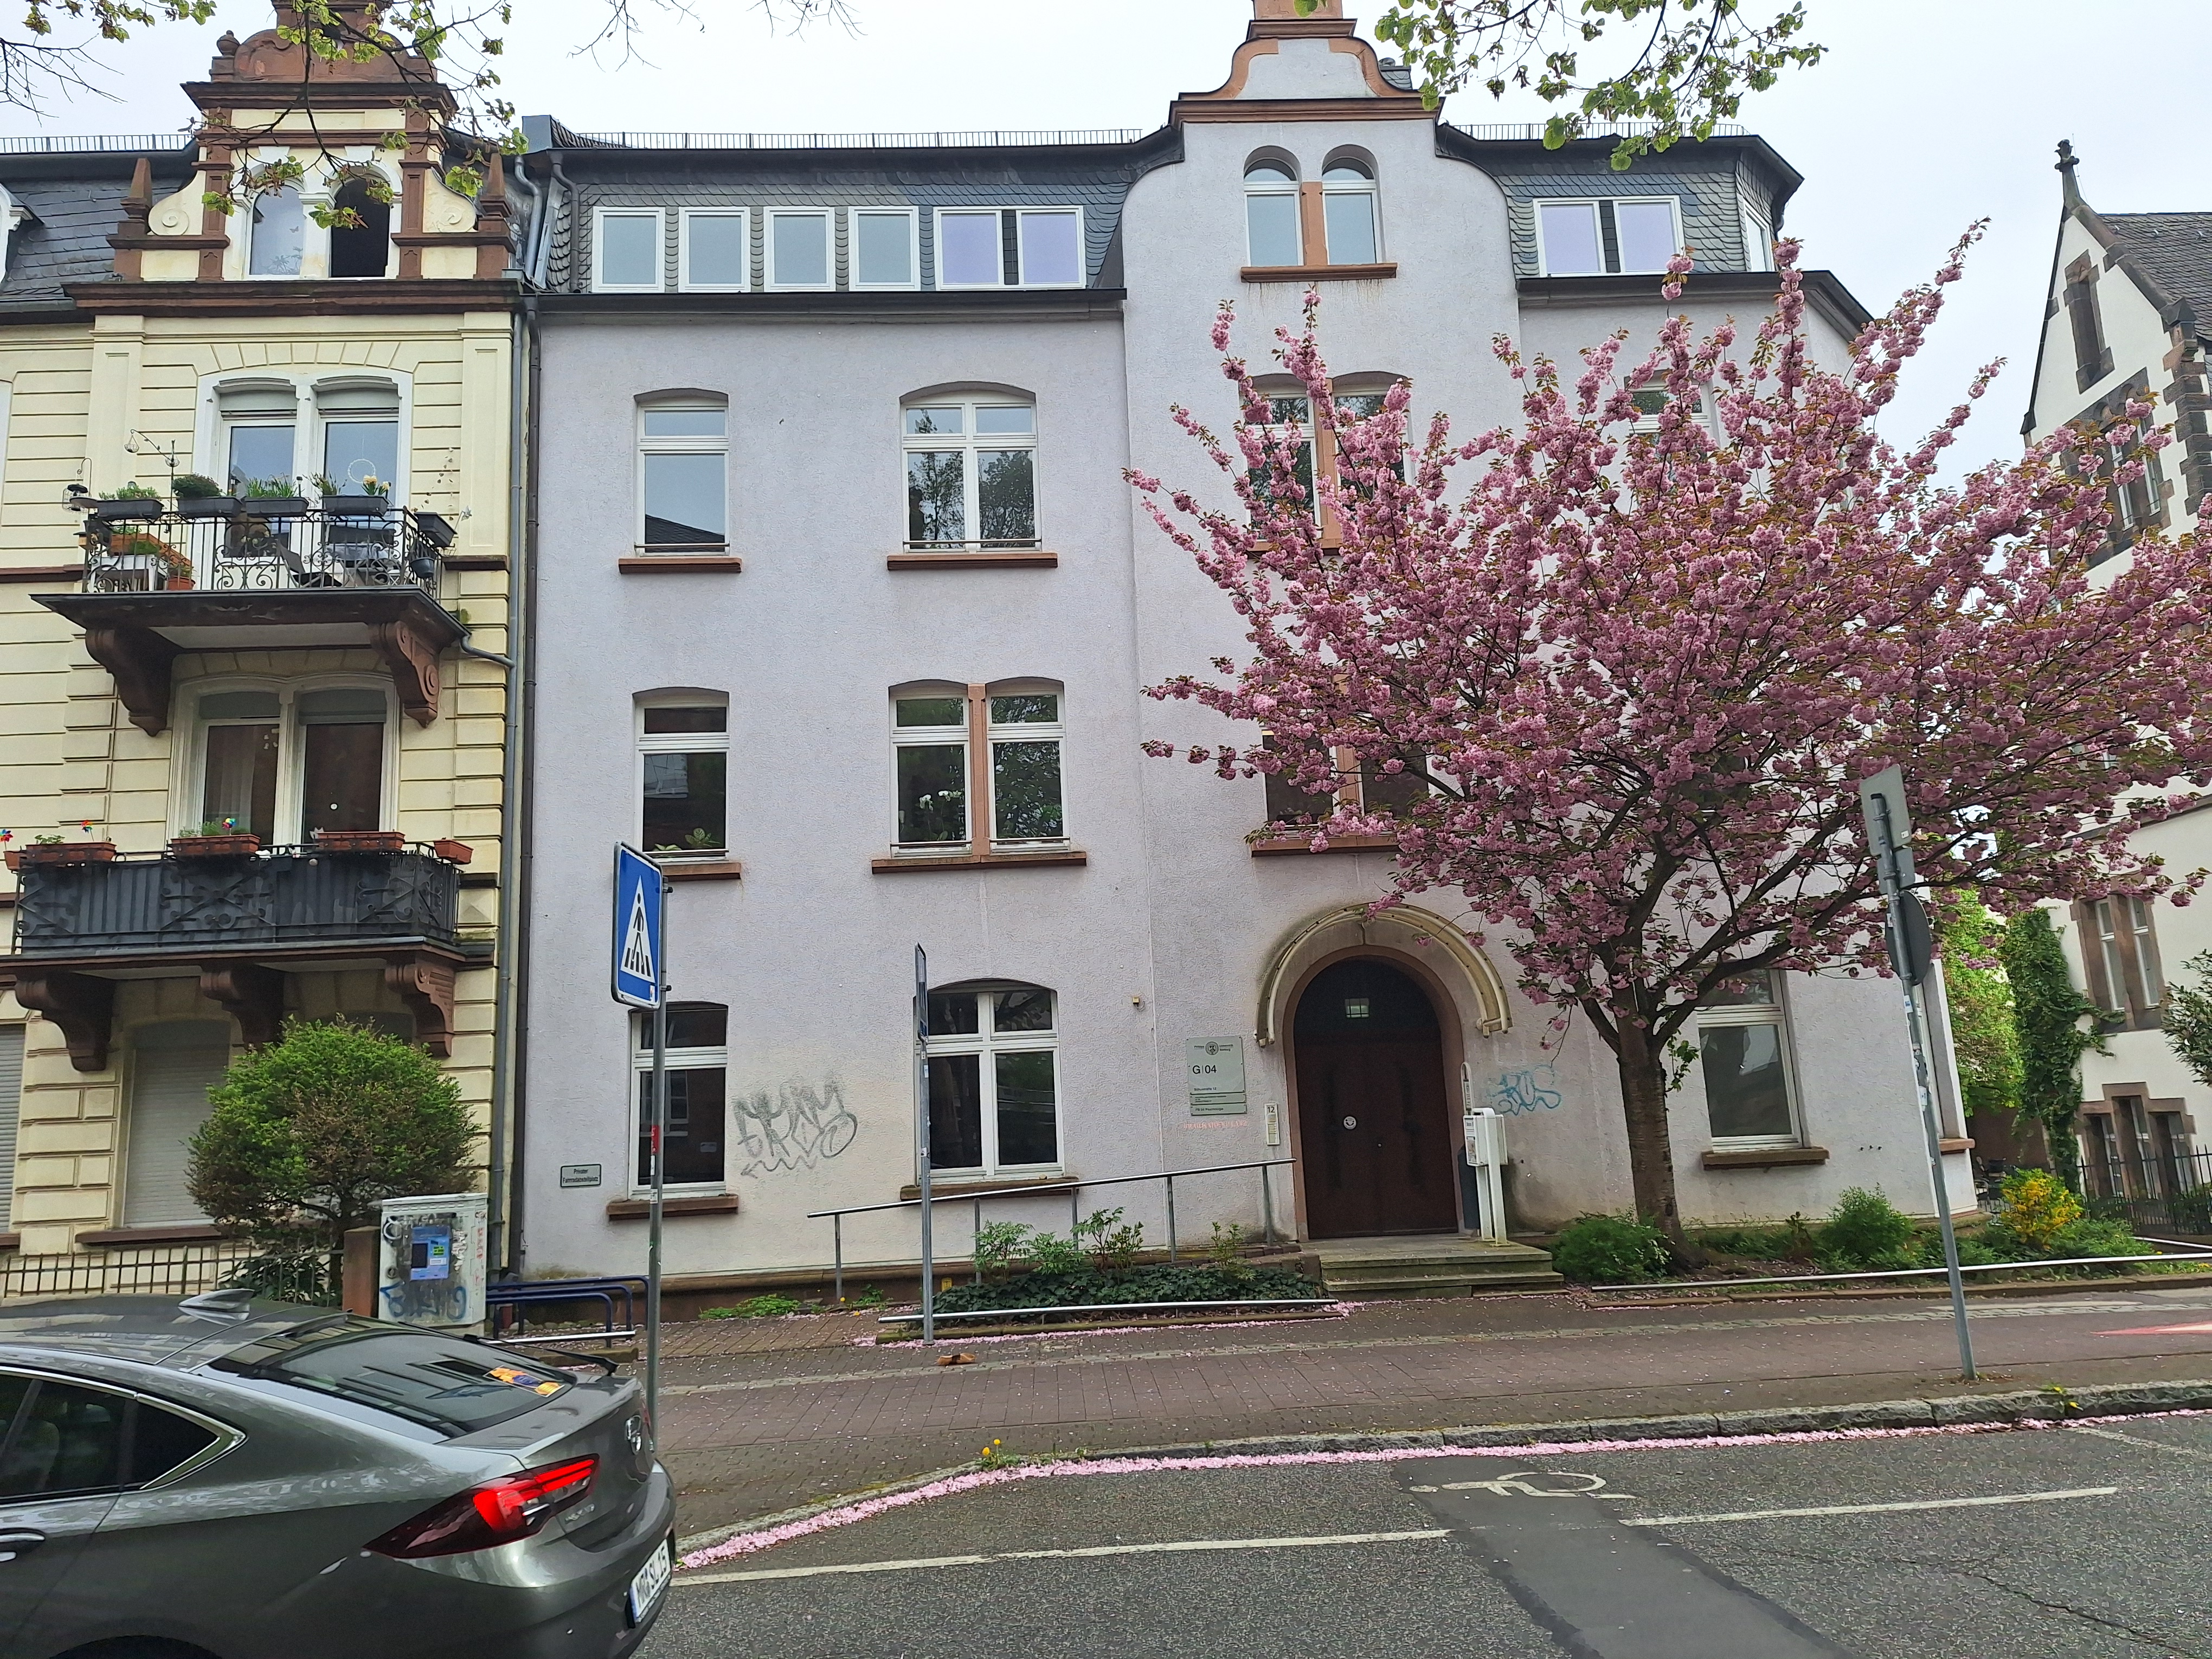
Building: Schulstraße 12